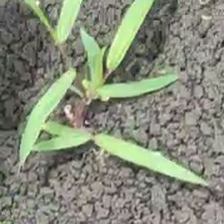
Weed species: Digitaria_SP_(Digitaria Sanguinalis )